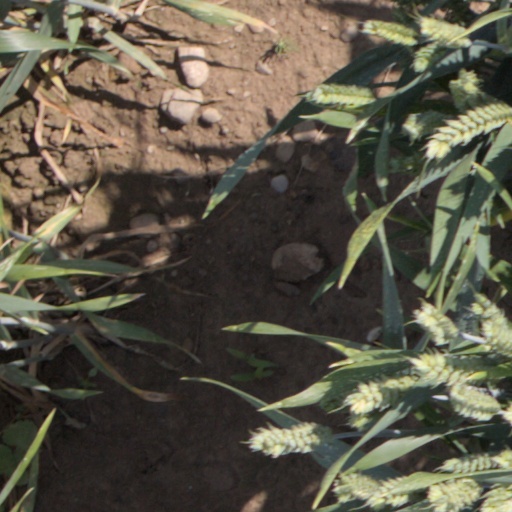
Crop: wheat